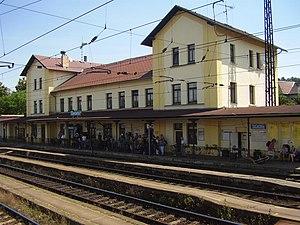
Čerčany est une commune du district de Benešov, dans la région de Bohême-Centrale, en Tchéquie. Sa population s'élevait à 2 917 habitants en 2020.